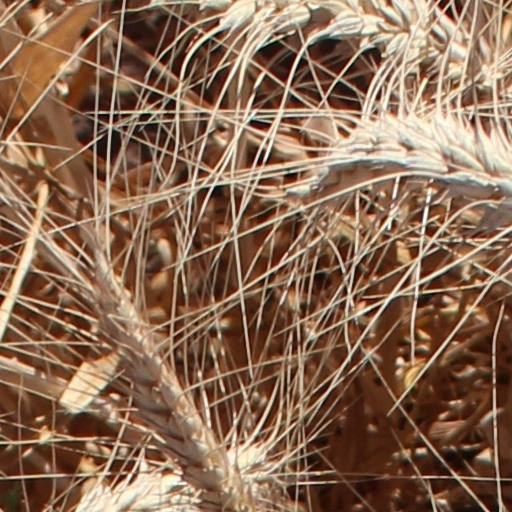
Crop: wheat